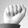
ASL letter: A